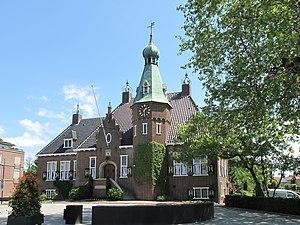
Woudenberg est une commune et un village des Pays-Bas, en province d'Utrecht.